German Coast

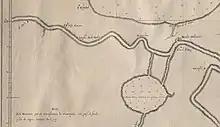
German Coast 1736, Detail from a larger map

The German Coast (French: "Côte des Allemands", Spanish: "Costa Alemana", German: "Deutsche Küste") was a region of early Louisiana settlement located above New Orleans, and on the west bank of the Mississippi River. Specifically, from east (or south) to west (or north), in St. Charles, St. John the Baptist, and St. James parishes of present-day Acadiana. It was largely settled by German immigrants. The four settlements of Augsburg, Hoffen, Karlstein, and Marienthal were located along this "coast".